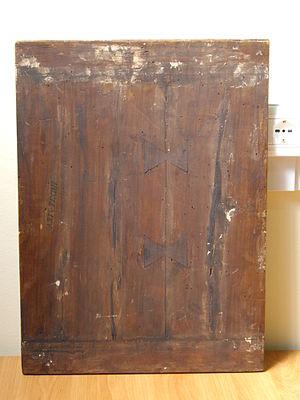
Le Portrait de Lucanie est un tableau découvert en 2008 en Basilicate et représentant un homme âgé et barbu. L'origine et l'identité de cette œuvre sont actuellement débattues. Quelques spécialistes estiment qu'il pourrait s'agir d'un autoportrait de Léonard de Vinci, mais aucun expert de renom ne l'a reconnu comme tel.